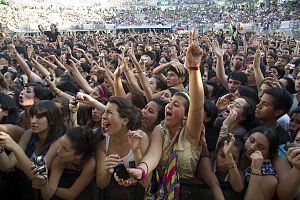
Fan
Fans ved en betragtning i Buenos Aires, Argentina
En fan er en fanatiker eller tilhænger af eksempelvis en fodboldklub, en musikgruppe eller en stor personlighed. Det man er fan af er som regel også ens idol eller forbillede.